In memoriam card

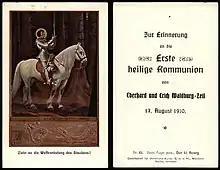
In memoriam card for the first holy communion of two boys in 1910. The picture shows a young knight, the imprint is a quote of Saint Paul: "Put on the full armor of God!"

An In memoriam card is a Christian devotional image that is printed on its back as a commemoration for certain events such as the receiving the sacrament of the first holy communion, the making of solemn vows, the bestowal of holy orders or the consecration of virgins, and their major anniversaries. It often also includes a prayer, a quotation from the Bible and dates regarding the given event. Special forms of the in memoriam cards are "Osterbilder" and "Sterbebildchen" as well as in memoriam cards collected and blessed at a place of pilgrimage.